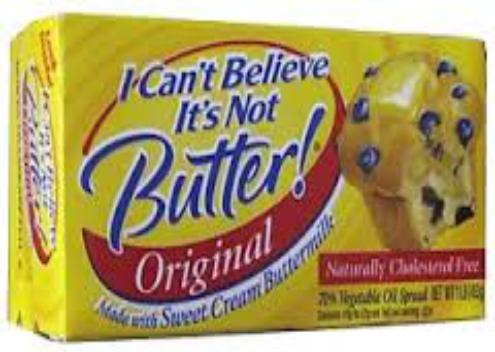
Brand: I Can't Believe It's Not Butter
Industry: Food